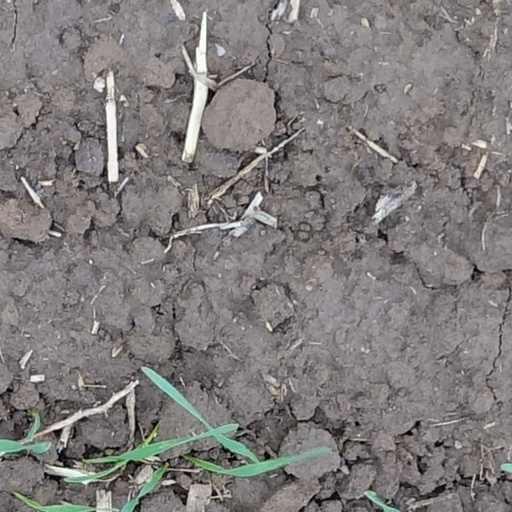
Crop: wheat